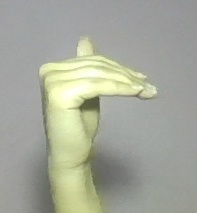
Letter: khaa